Catherine McKenna

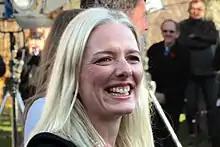
McKenna on November 4, 2015, shortly before being sworn into cabinet

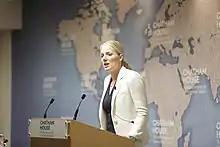
McKenna speaking at Chatham House in 2017

In the 2015 federal election, McKenna defeated longtime New Democratic Party (NDP) MP Paul Dewar in the riding of Ottawa Centre. McKenna said that she knocked on 100,000 doors during her 522 days as a candidate. McKenna was elected with 43 per cent of the votes compared to Dewar's 38 per cent, and had campaigned on issues such as reforming the National Capital Commission, funding for a new main branch of the Ottawa Public Library, and opposing the proposed Memorial to the Victims of Communism.